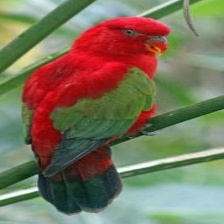
Species: CHATTERING LORY
Scientific name: LORIUS GARRULUS
ImageNet parent category: lorikeet